Victimless Leather

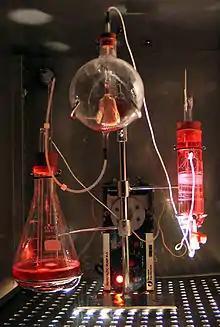
Victimless leather, photo from TC&A webpage <a href="http%3A//www.tca.uwa.edu.au/vl/images.html">

The artists wanted to make a leather-like material using living tissue, and ended up making it in the shape of a stitchless jacket. The artists based the jacket on a biodegradable polymer, coated it with 3T3 mouse cells to form connective tissue and topped it up with human bone cells in order to create a stronger skin layer.